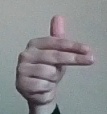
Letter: ghain